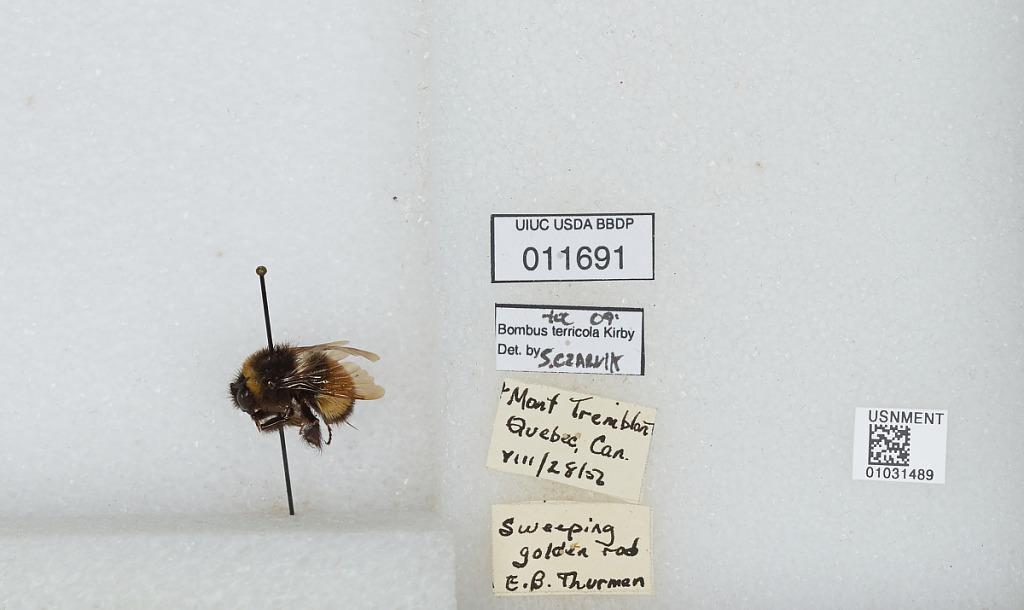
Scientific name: Bombus (Bombus) terricola Kirby
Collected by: E. Thurman
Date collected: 1956-8-28
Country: Canada
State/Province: Quebec
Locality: Mont Tremblant
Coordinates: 46.1614, -74.5603
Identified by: Czarnik, S.